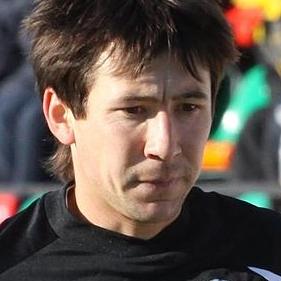
Age: 31